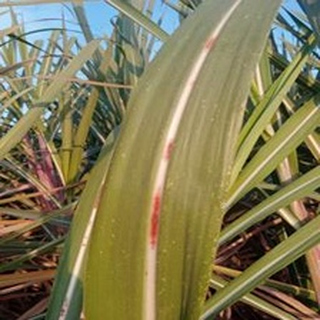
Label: sugarcane_red_rot